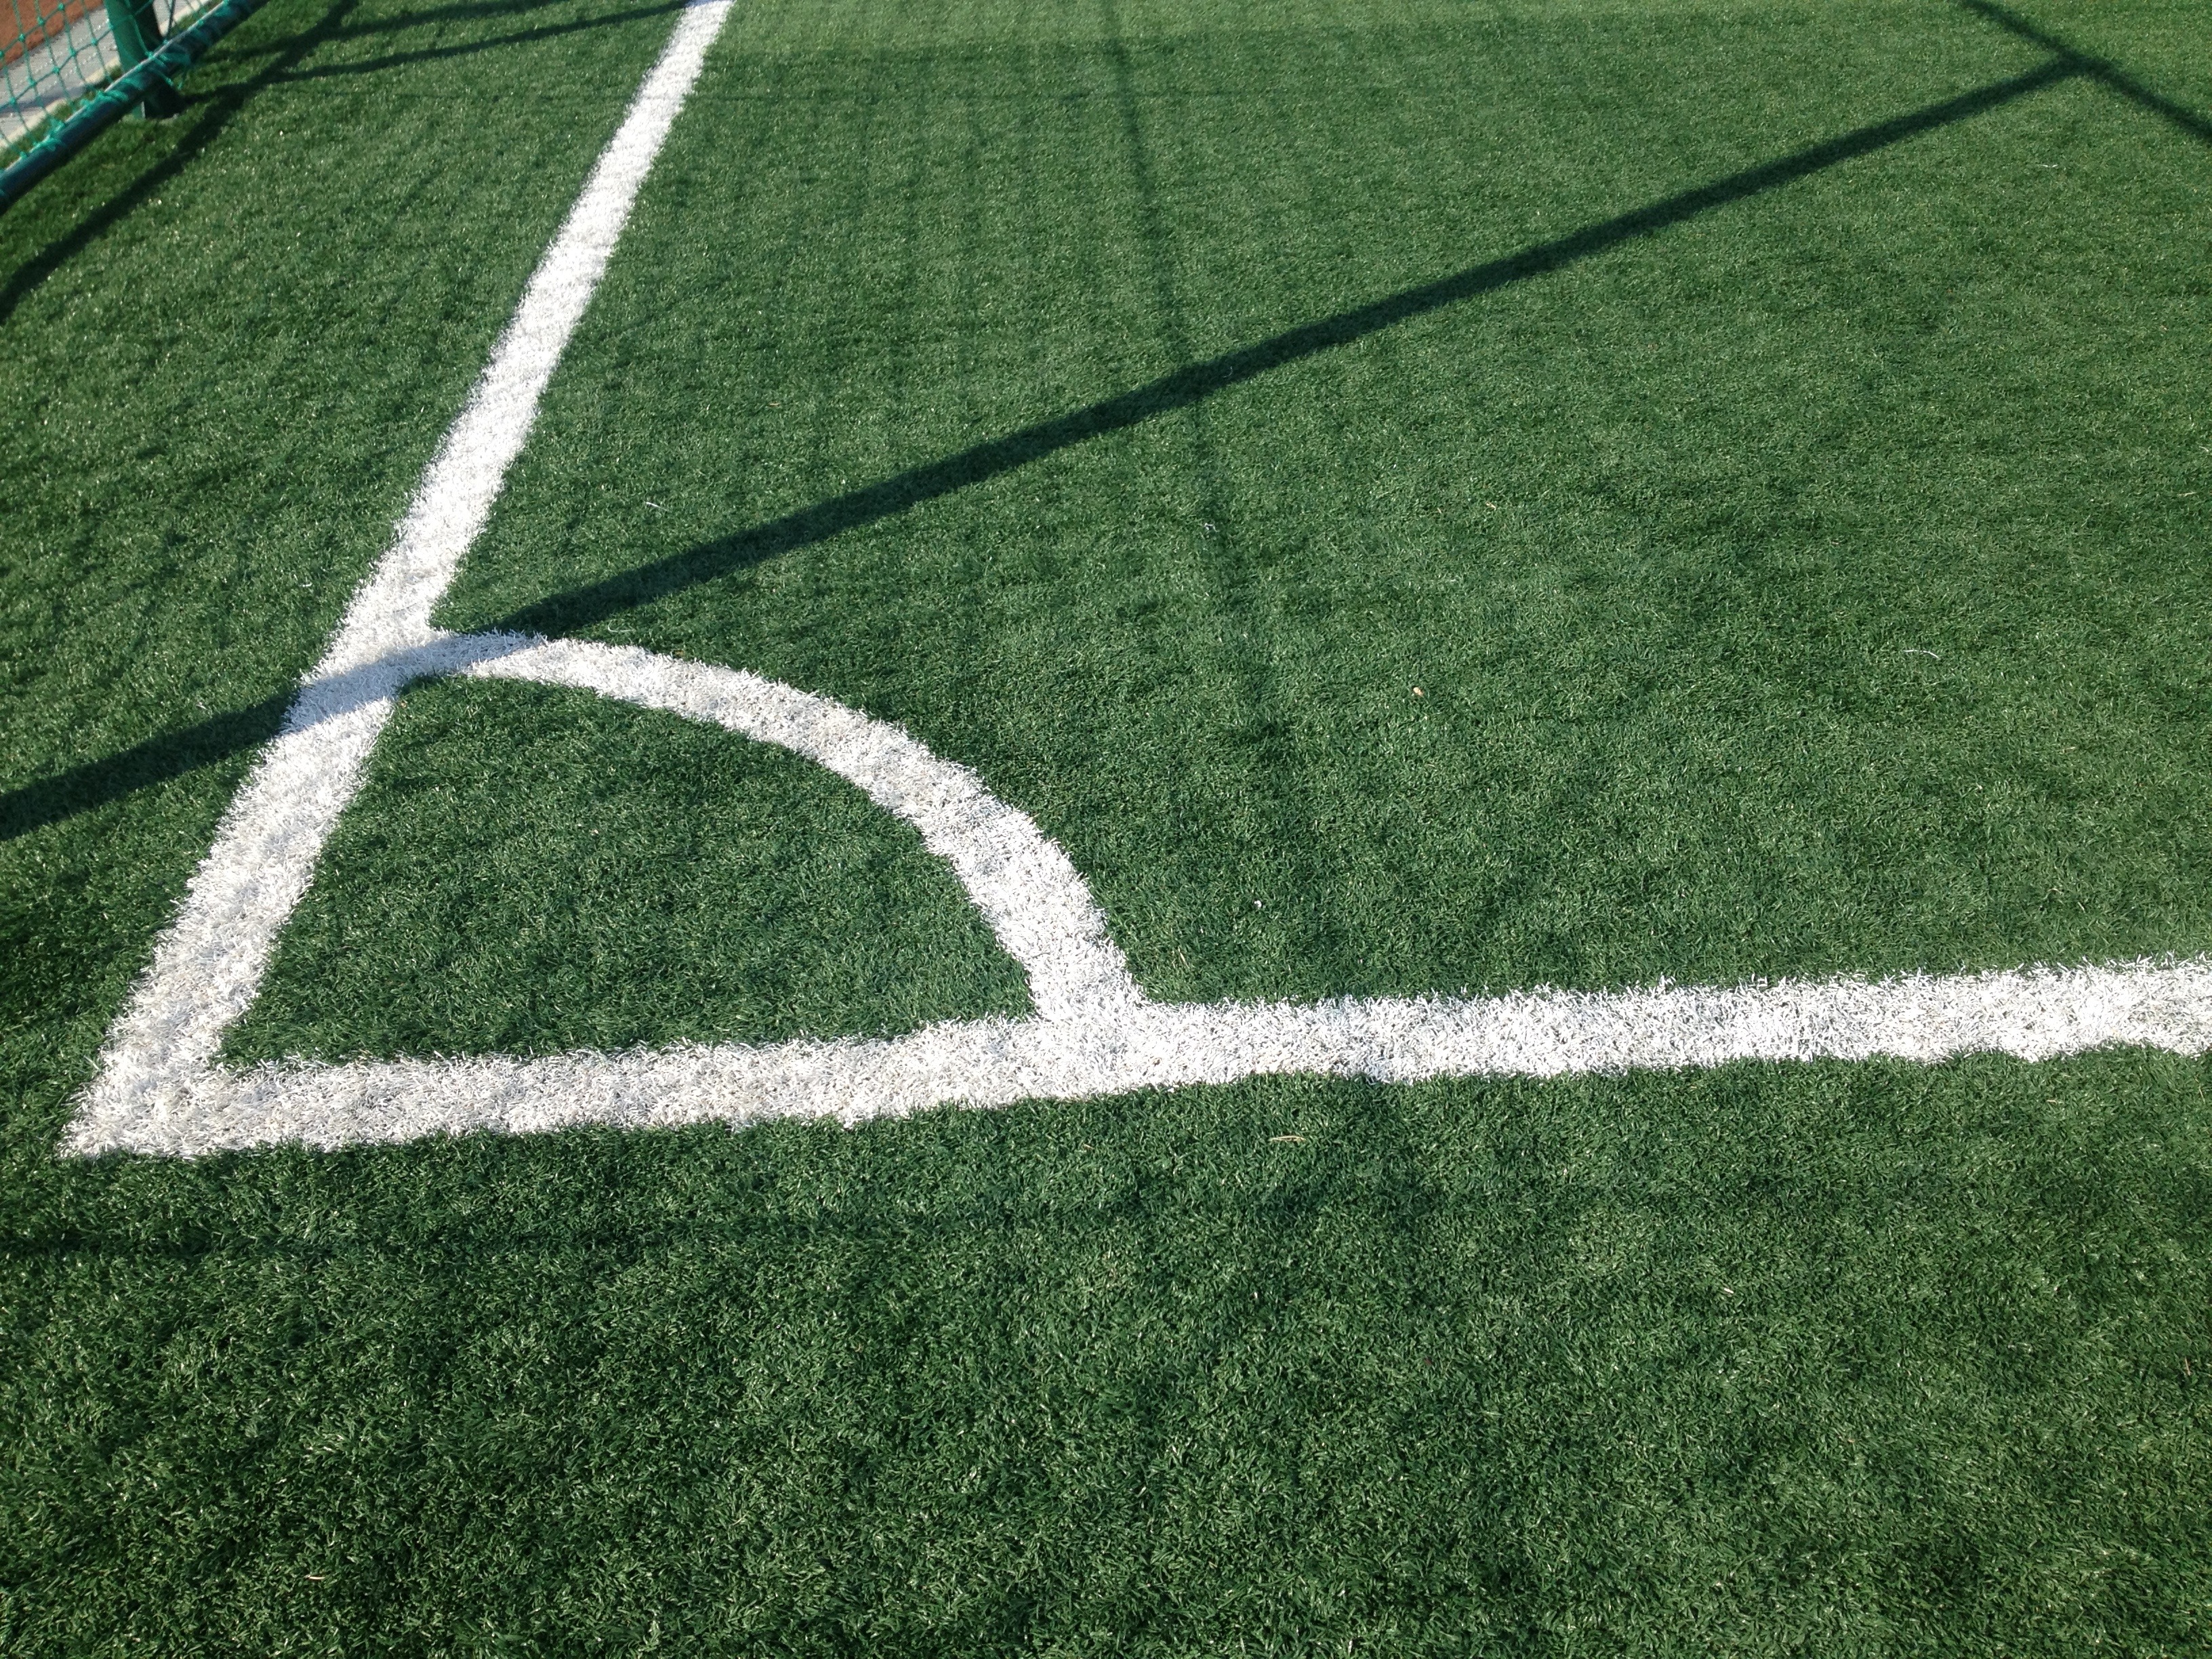
grass, structure, plant, sport, field, lawn, game, floor, line, green, soccer, football, stadium, baseball field, turf, soccer field, competition, net, flooring, artificial turf, football field, sport venue, soccer specific stadium